Occitan language

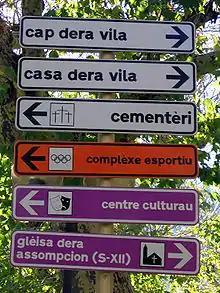
Aranese signage in Bossòst, Val d'Aran, Spain

The following section describes the pronunciation of the Languedocian dialect which is central geographically and the most conservative among Occitan dialects. For that reason it serves as a basis for standardization of Occitan.